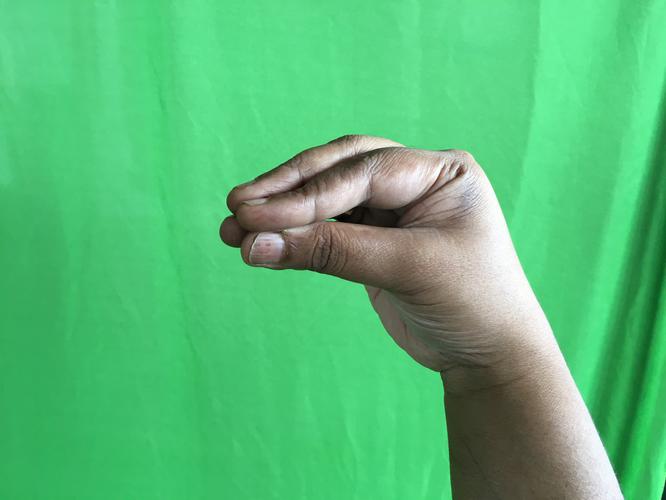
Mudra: Mukulam
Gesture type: single_hand